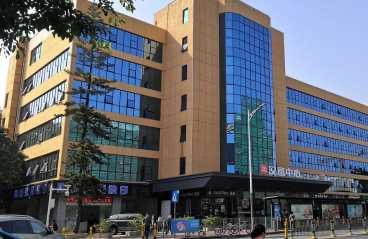
地标名称：汉富中心
所在城市：深圳市·福田区